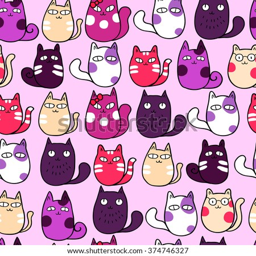
funny kittens on a pink background .